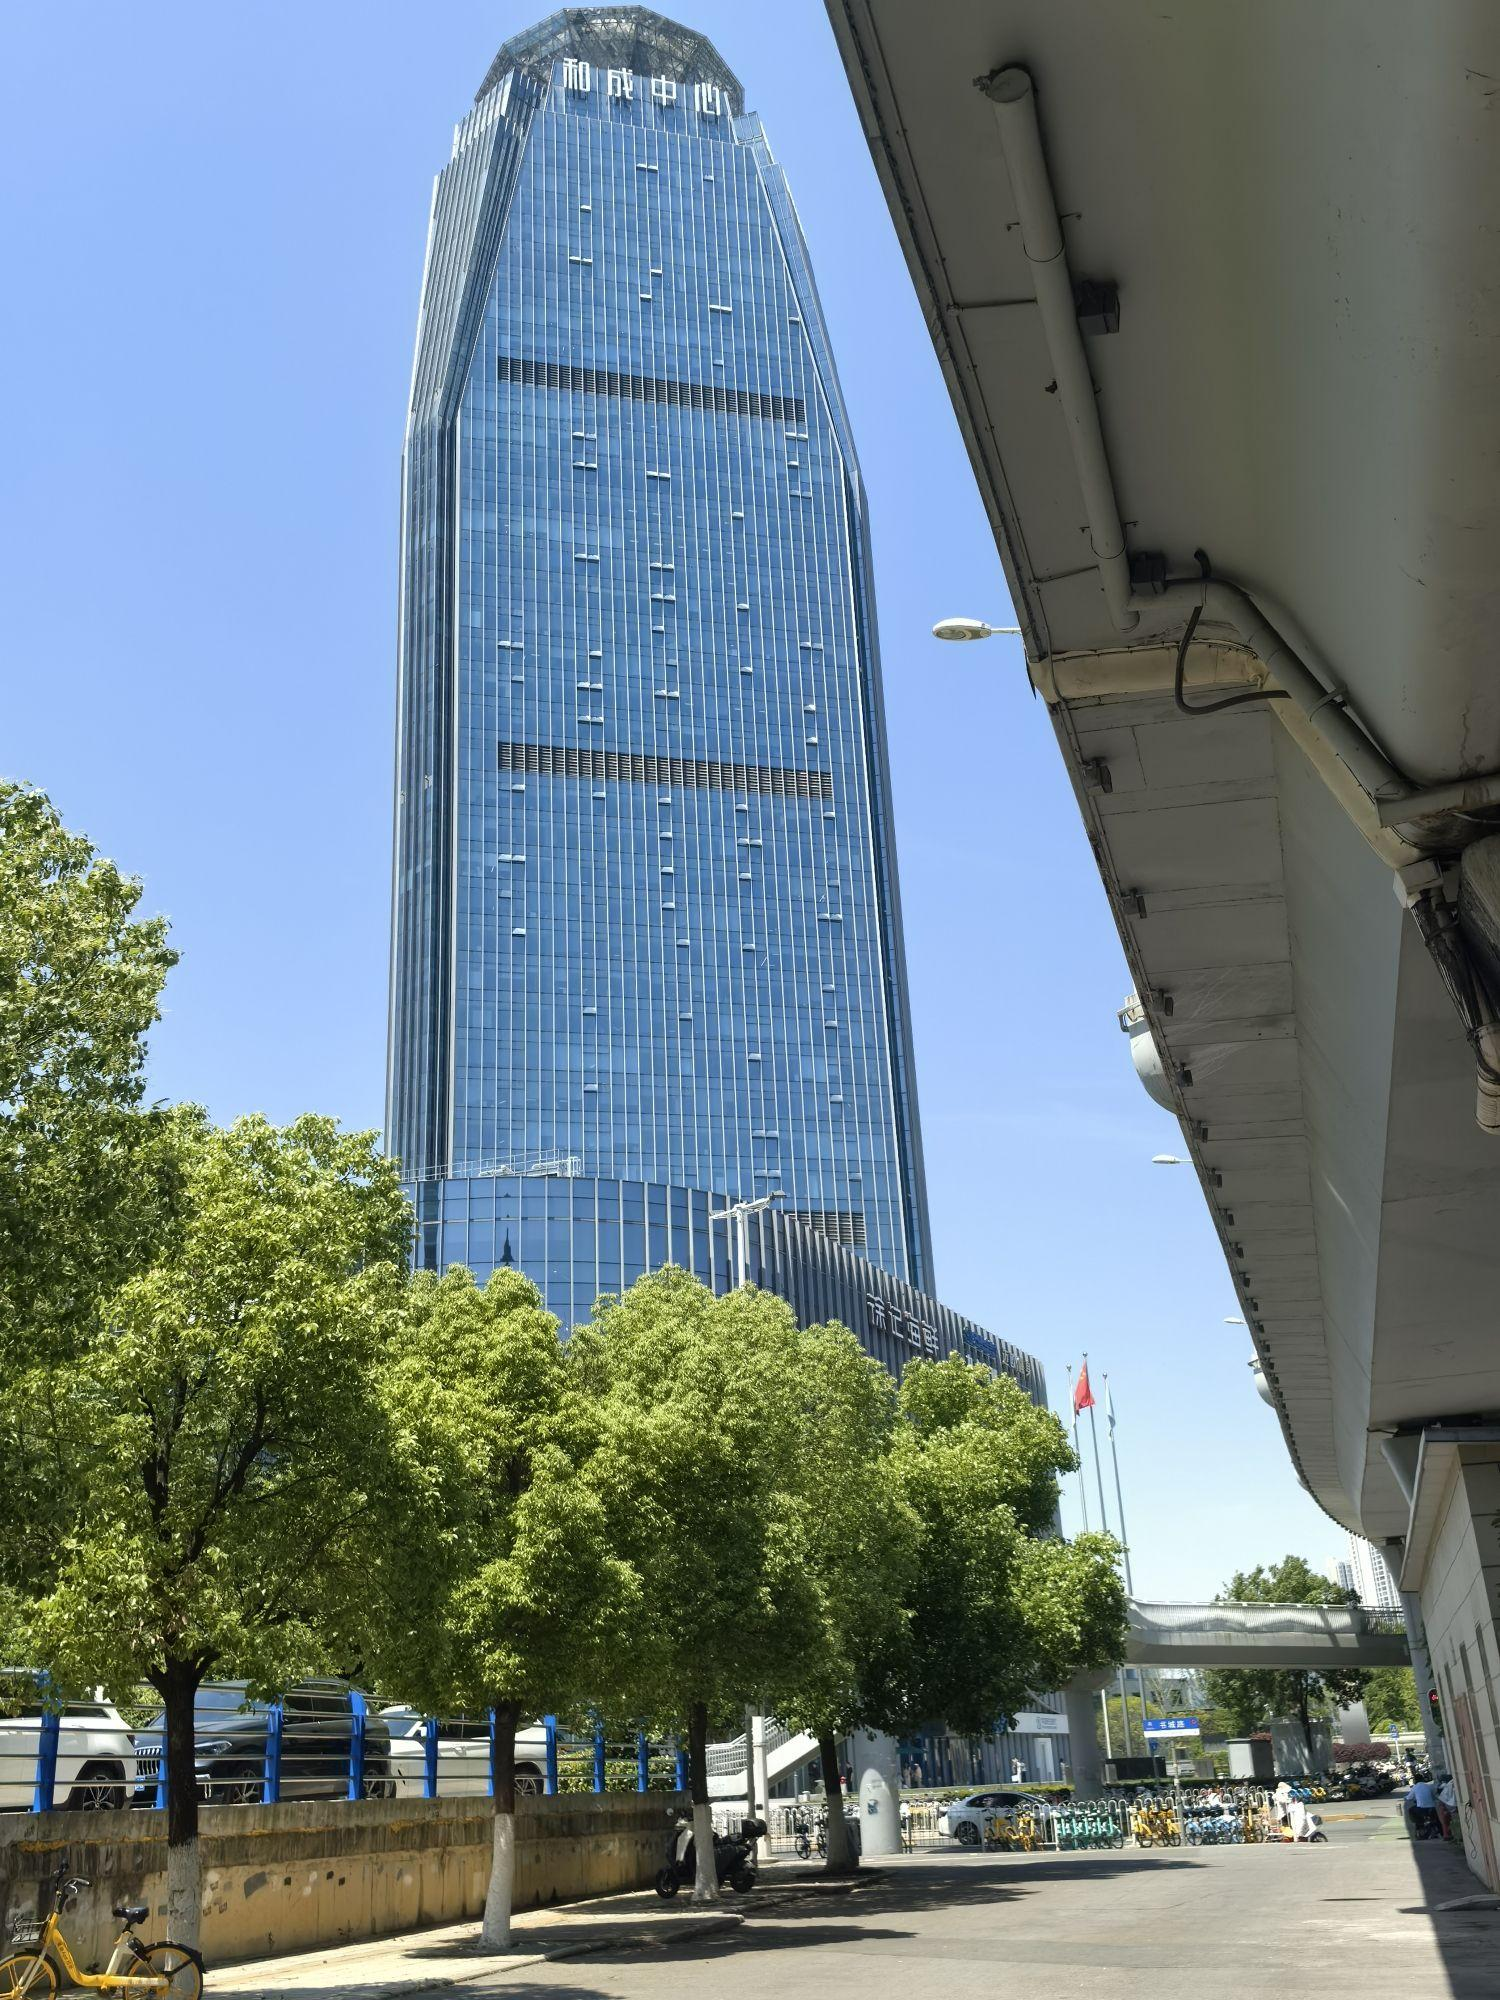
地标名称：和成中心
所在城市：武汉市·洪山区